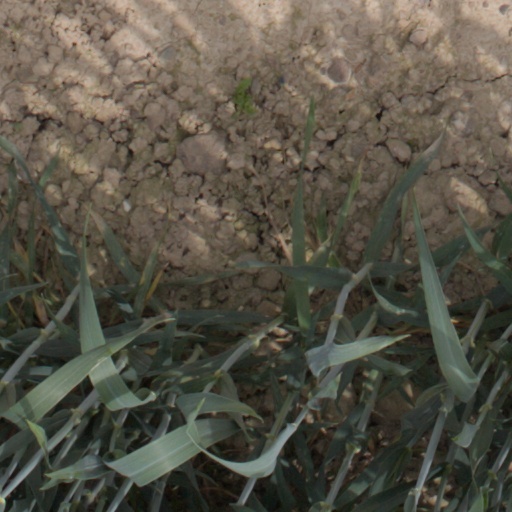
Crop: wheat